Question: Please indicate a possible affordance area of the bench that can be used for sitting on
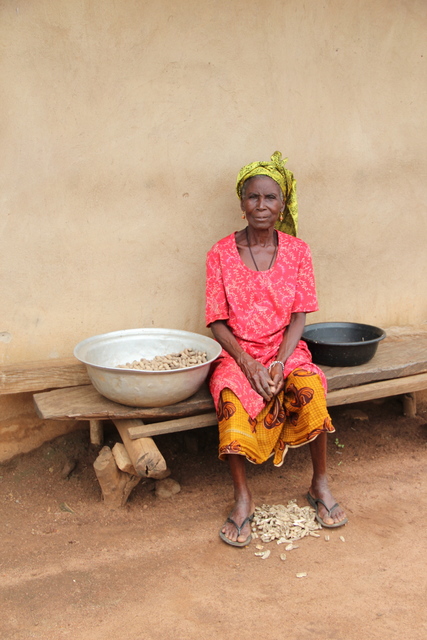
Answer: [28.131, 324.521, 422.982, 437.049]